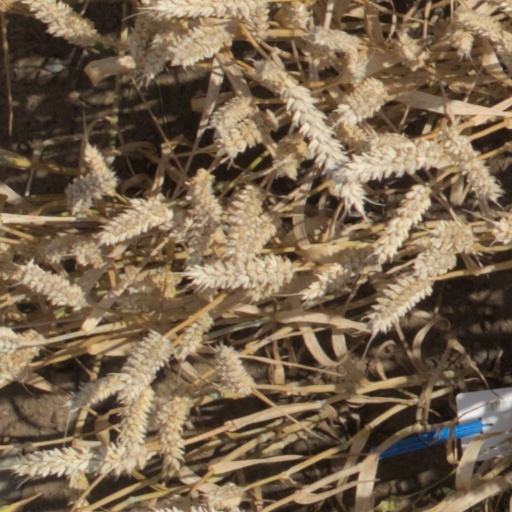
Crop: wheat